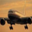
Label: airplane